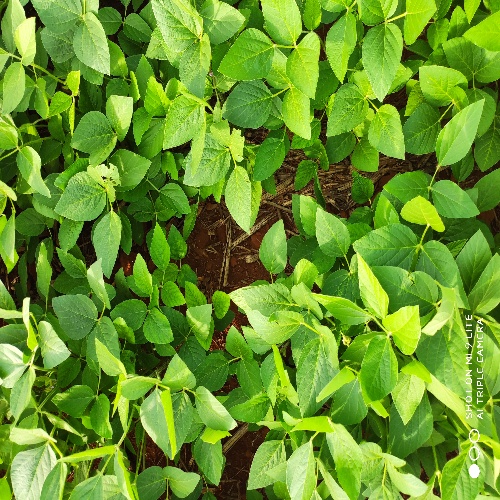
Label: Caterpillar